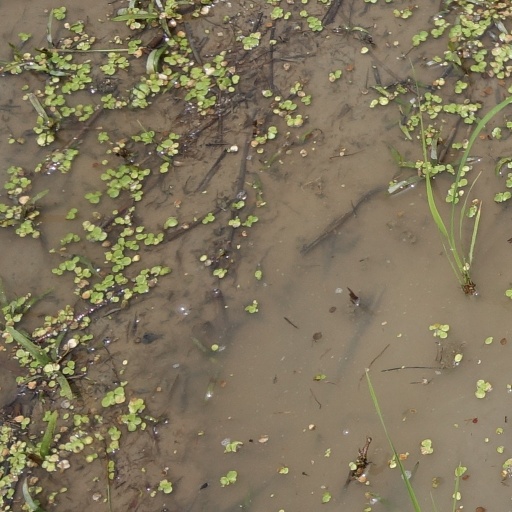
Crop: rice